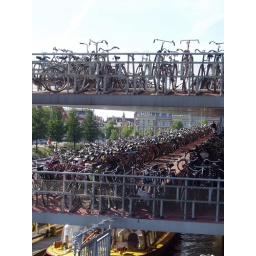
Taken in Amsterdam this is the bike park next to the mainline train station.